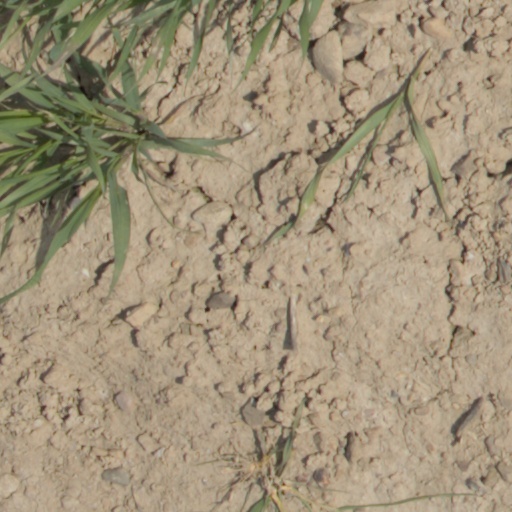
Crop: wheat